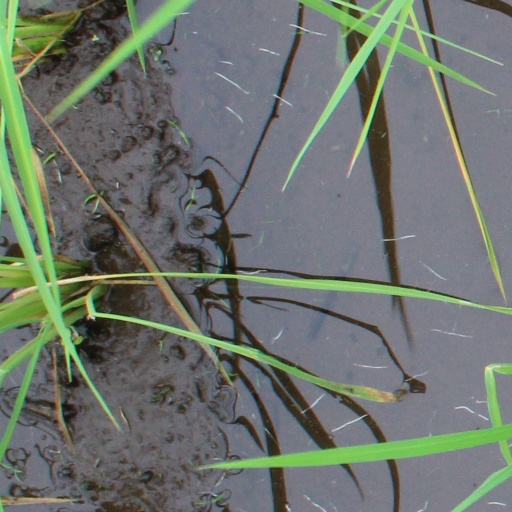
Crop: rice